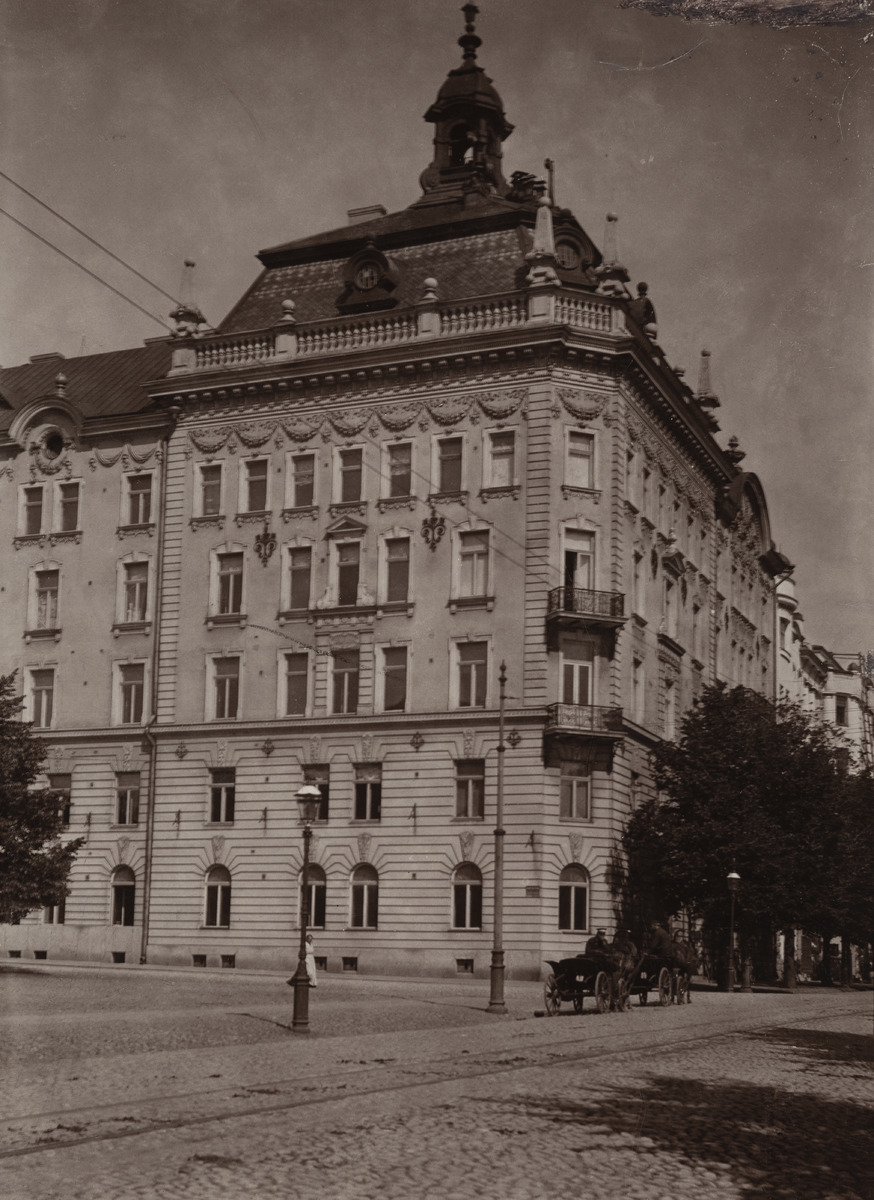
Bulevardi 21, arkkitehdit Grahn, Hedman ja Wasastjerna, rakennusmestarina toimi Juho Ahde
sisällön kuvaus: Bulevardi 21, arkkitehdit Grahn, Hedman ja Wasastjerna, rakennusmestarina toimi Juho Ahde. Rakennus on purettu ja uusi toimistotalo valmistunut samalle paikalle vuonna 1961. mustavalkoinen
Ajankohta: kuvausaika 1900 -luku alku
Paikka: Suomi, Uusimaa, Helsinki, Kamppi Helsinki, Bulevardi 21
Aiheet: asuinrakennukset, kerrostalot, kadut, hevosajoneuvot